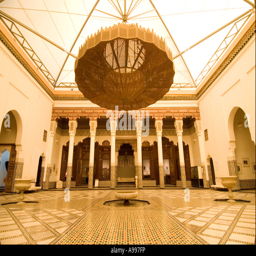
inside the central courtyard which is housed in a restored 19th century